Monjeríos

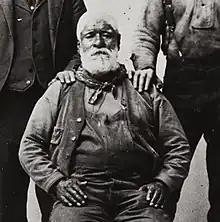
Fernando Librado was a Chumash man born at Mission San Buenaventura who recalled stories of Indigenous experiences of molestation and resistance at the "monjeríos".

Family separation was an inherent part of the "monjeríos". Many girls and women endured family separation and disconnection as a result of the "monjerío" system. This often meant being taken from one's parents at a very young age, often around the age of seven. This created an intergenerational gap in the transference of Indigenous knowledge and practices. If never selected for marriage by the padres, the women could be kept at the mission facility for much of their adulthood.